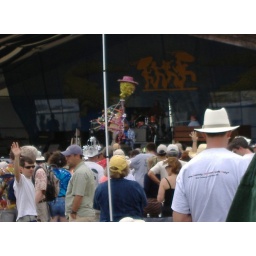
the guy sitting on the stage in blue with a guitar, partly obscured by some stuff dangling from a head on a stick